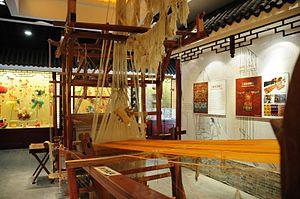
Cet article recense les pratiques inscrites au patrimoine culturel immatériel en Chine.